AE Aquarii

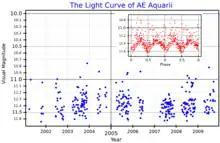
A visual band light curve for AE Aquarii. The main plot shows the long term variability, and the inset plot shows the short term variability over one orbital period. Adapted from Šimon (2020).

Arno Arthur Wachmann discovered that the star was variable after examining four photographic plates taken from 1923 through 1930. He classified the star as a mira variable based on that sparse data set. Wachmann published the discovery in 1931, naming the star 342.1931 Aquarii. In 1938, Ernst Zinner classified the star, which by then had received the variable star designation AE Aquarii, as a cataclysmic variable, based upon a much larger data set.